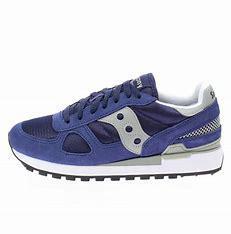
Brand: Saucony
Model: 100